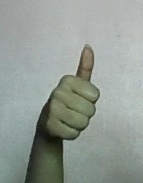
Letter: aleff